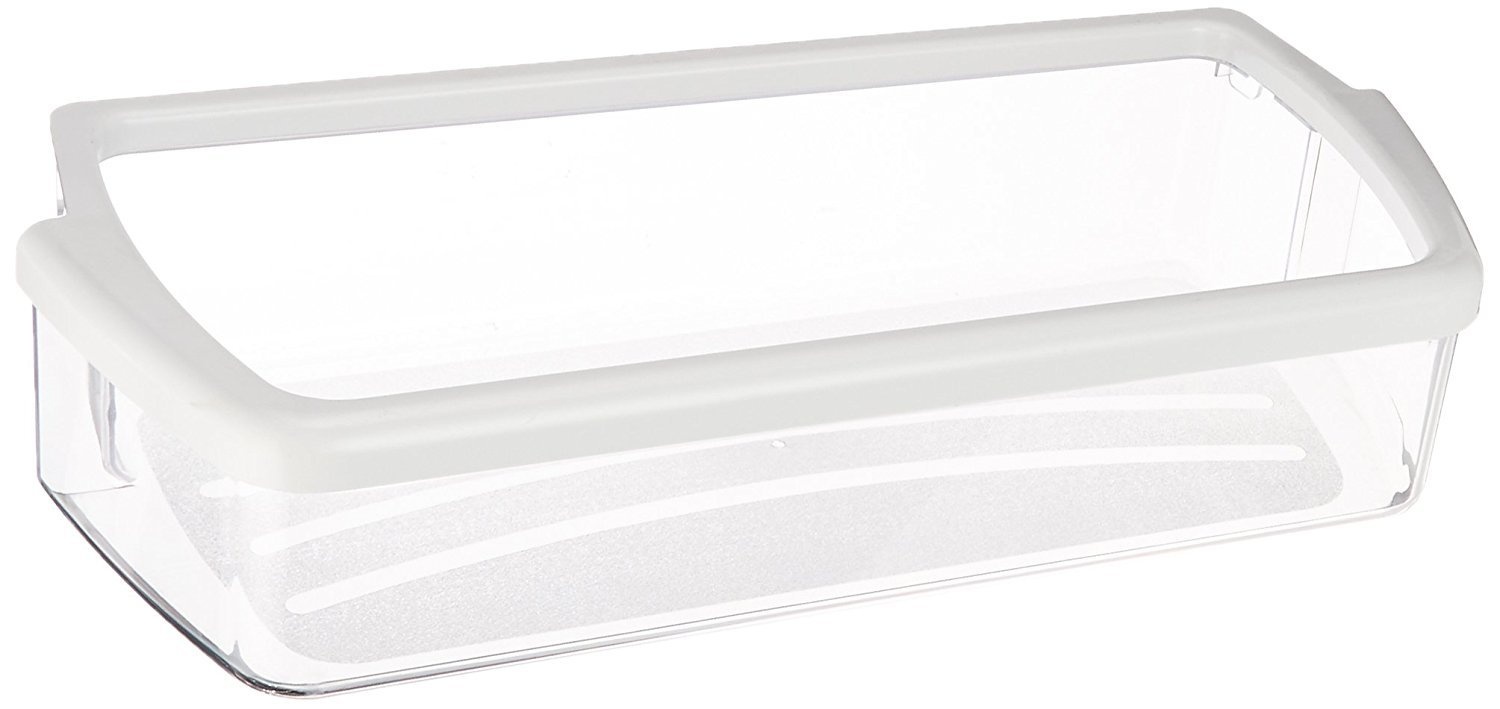
Door Shelf Bin for Whirlpool GD25DFXFT03 Refrigerator
Brand: Gaya Parts
Whirlpool GD25DFXFT03 Door Shelf Bin Replacement
Category: Home & Garden > Kitchen & Dining > Kitchen Appliance Accessories > Refrigerator Accessories > Shelves